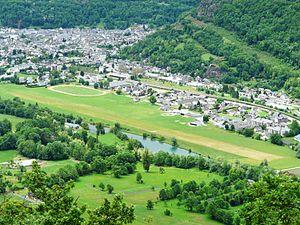
L'aérodrome, la piste ovale du cynodrome, la ligne de chemin de fer avec la gare de Luchon, et le lac de Badech, Bagnères-de-Luchon dans la vallée de Luchon, Haute-Garonne, France.
La gare de Luchon est une gare ferroviaire française fermée de la ligne de Montréjeau - Gourdan-Polignan à Luchon, située sur le territoire de la commune de Bagnères-de-Luchon, dans le département de la Haute-Garonne, en région Occitanie.
Bagnères-de-Luchon, également nommée Luchon par métonymie, est une commune française située dans l'arrondissement de Saint-Gaudens du département de la Haute-Garonne, en région Occitanie. Surnommée « la reine des Pyrénées », c'est une station thermale doublée d'une station de ski implantée sur la commune voisine de Saint-Aventin mais accessible au départ de Bagnères-de-Luchon par télécabine ou par la route départementale 46 via la vallée du Lys. Depuis 1801, Bagnères-de-Luchon a été le chef-lieu du canton du même nom et en est depuis 2015 le bureau centralisateur.
La ligne de Montréjeau - Gourdan-Polignan à Luchon est une ligne de chemin de fer française, à voie unique, qui relie Montréjeau sur la ligne de Toulouse à Bayonne à la station thermale de Bagnères-de-Luchon.